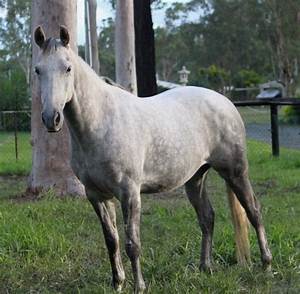
Label: horse